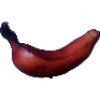
Label: Banana Red 1